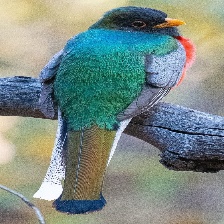
Species: CUBAN TROGON
Scientific name: PRIOTELUS TEMNURUS